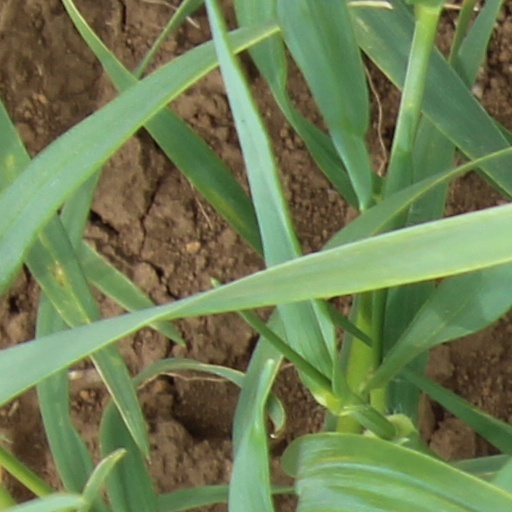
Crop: wheat